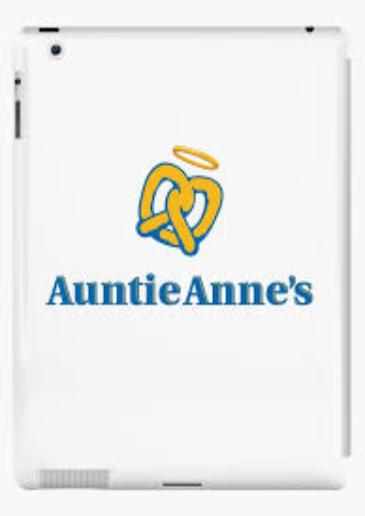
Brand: Auntie Anne's-2
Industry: Food